Dead Cells

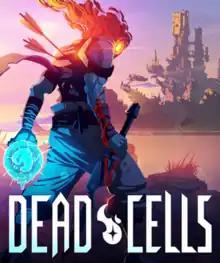

Dead Cells is a 2018 roguelike-Metroidvania game developed and published by Motion Twin. The player takes the role of an amorphous creature called the Prisoner. As the Prisoner, the player must fight their way out of a diseased island in order to slay the island's King. The player gains weapons, treasure and other tools through exploration of the procedurally-generated levels. "Dead Cells" features a permadeath system, causing the player to lose all items and other abilities upon dying. A currency called Cells can be collected from defeated enemies, allowing the player to purchase permanent upgrades.